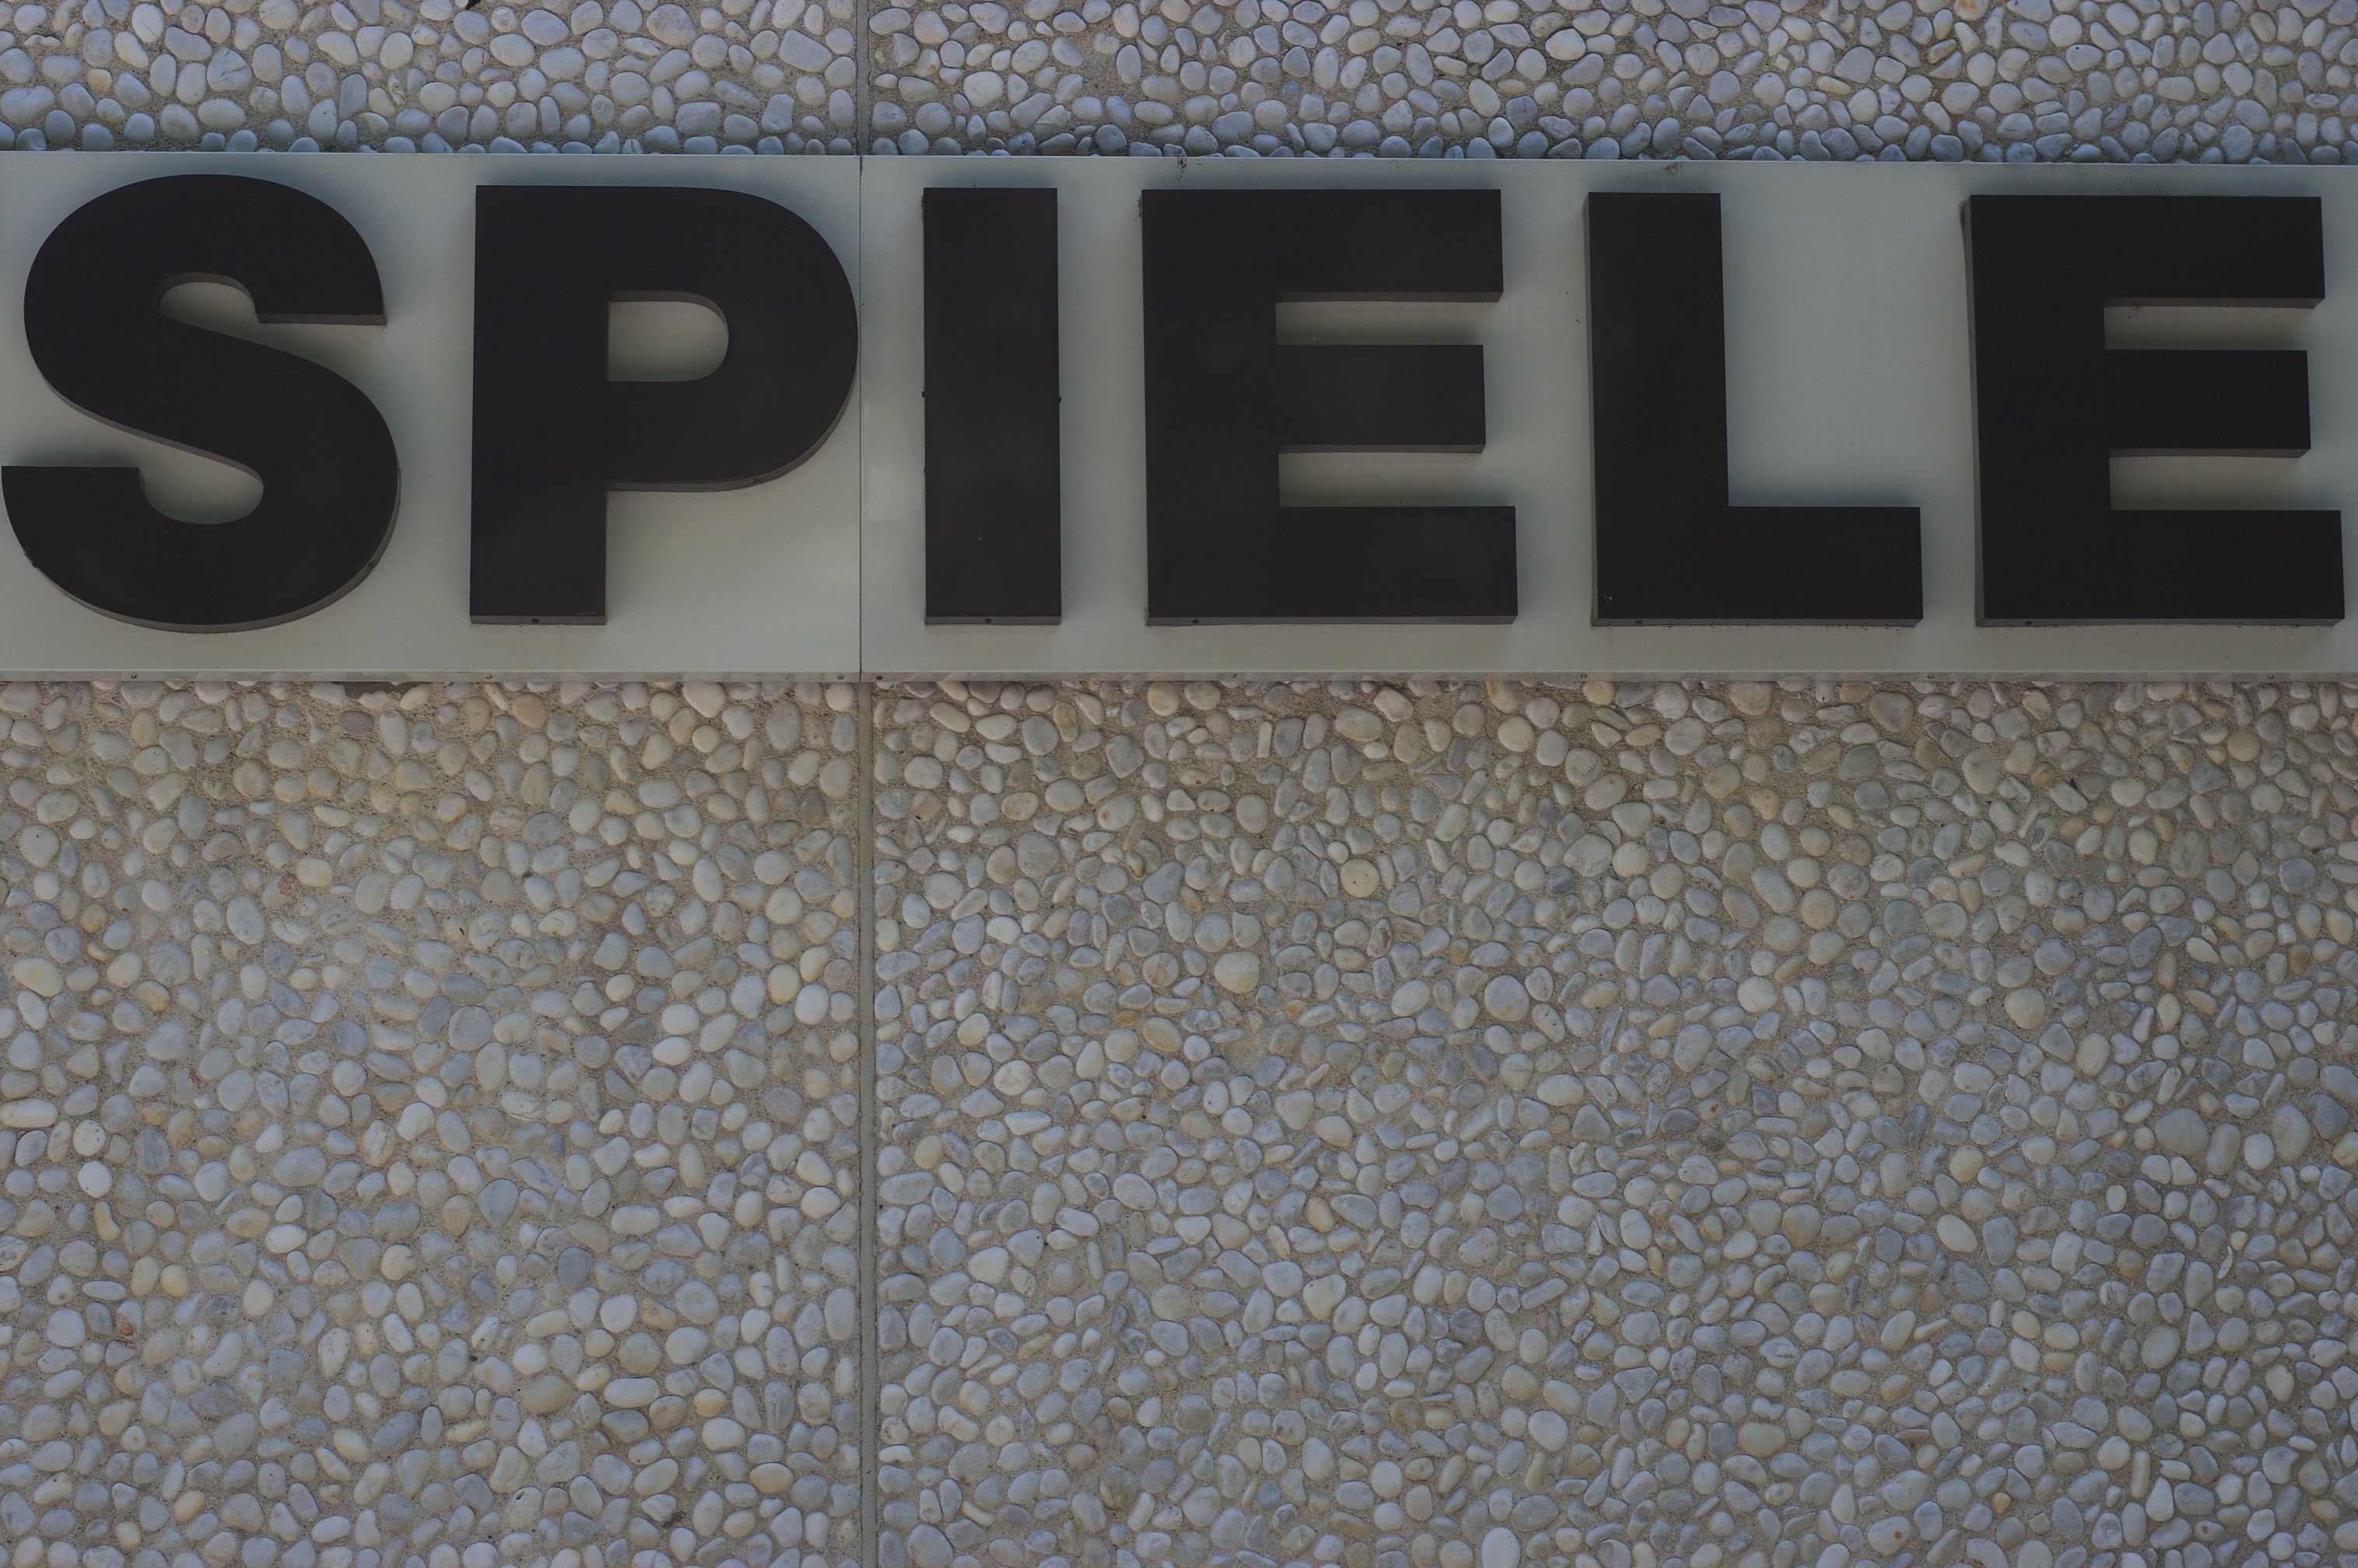
floor, number, sign, street sign, signage, bumper, font, 2012, f14, text, rawtherapee, germany, deutschland, berlin, pentax, lenstagged, steffenzahn, guessedberlin, k100d, justpentax, iamflickr, cosina, voigtlander, 58mm, nokton, 58mmf14, 58mm14, nokton58mmf14slii, 58mmf14nokton, gwbandtor, cosinavoigtl nder, voigtl ndernokton58mmf14, flooring, automotive exterior, vehicle registration plate